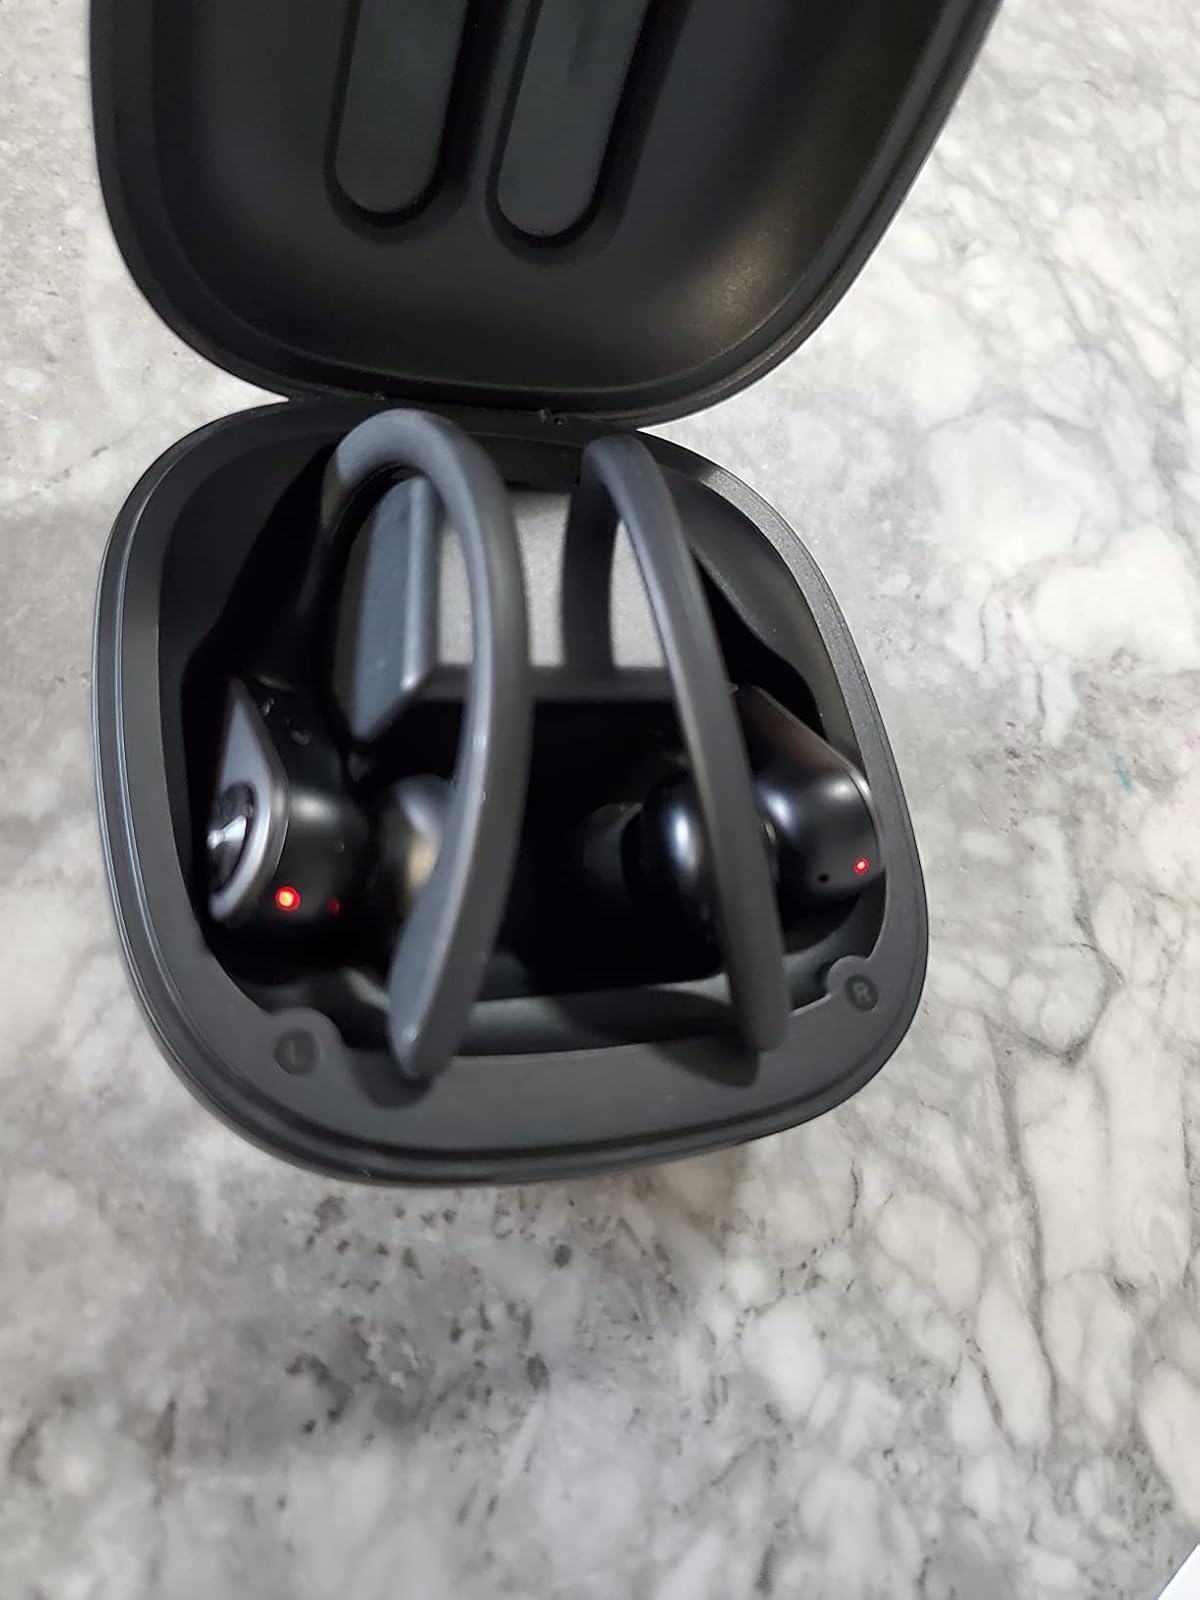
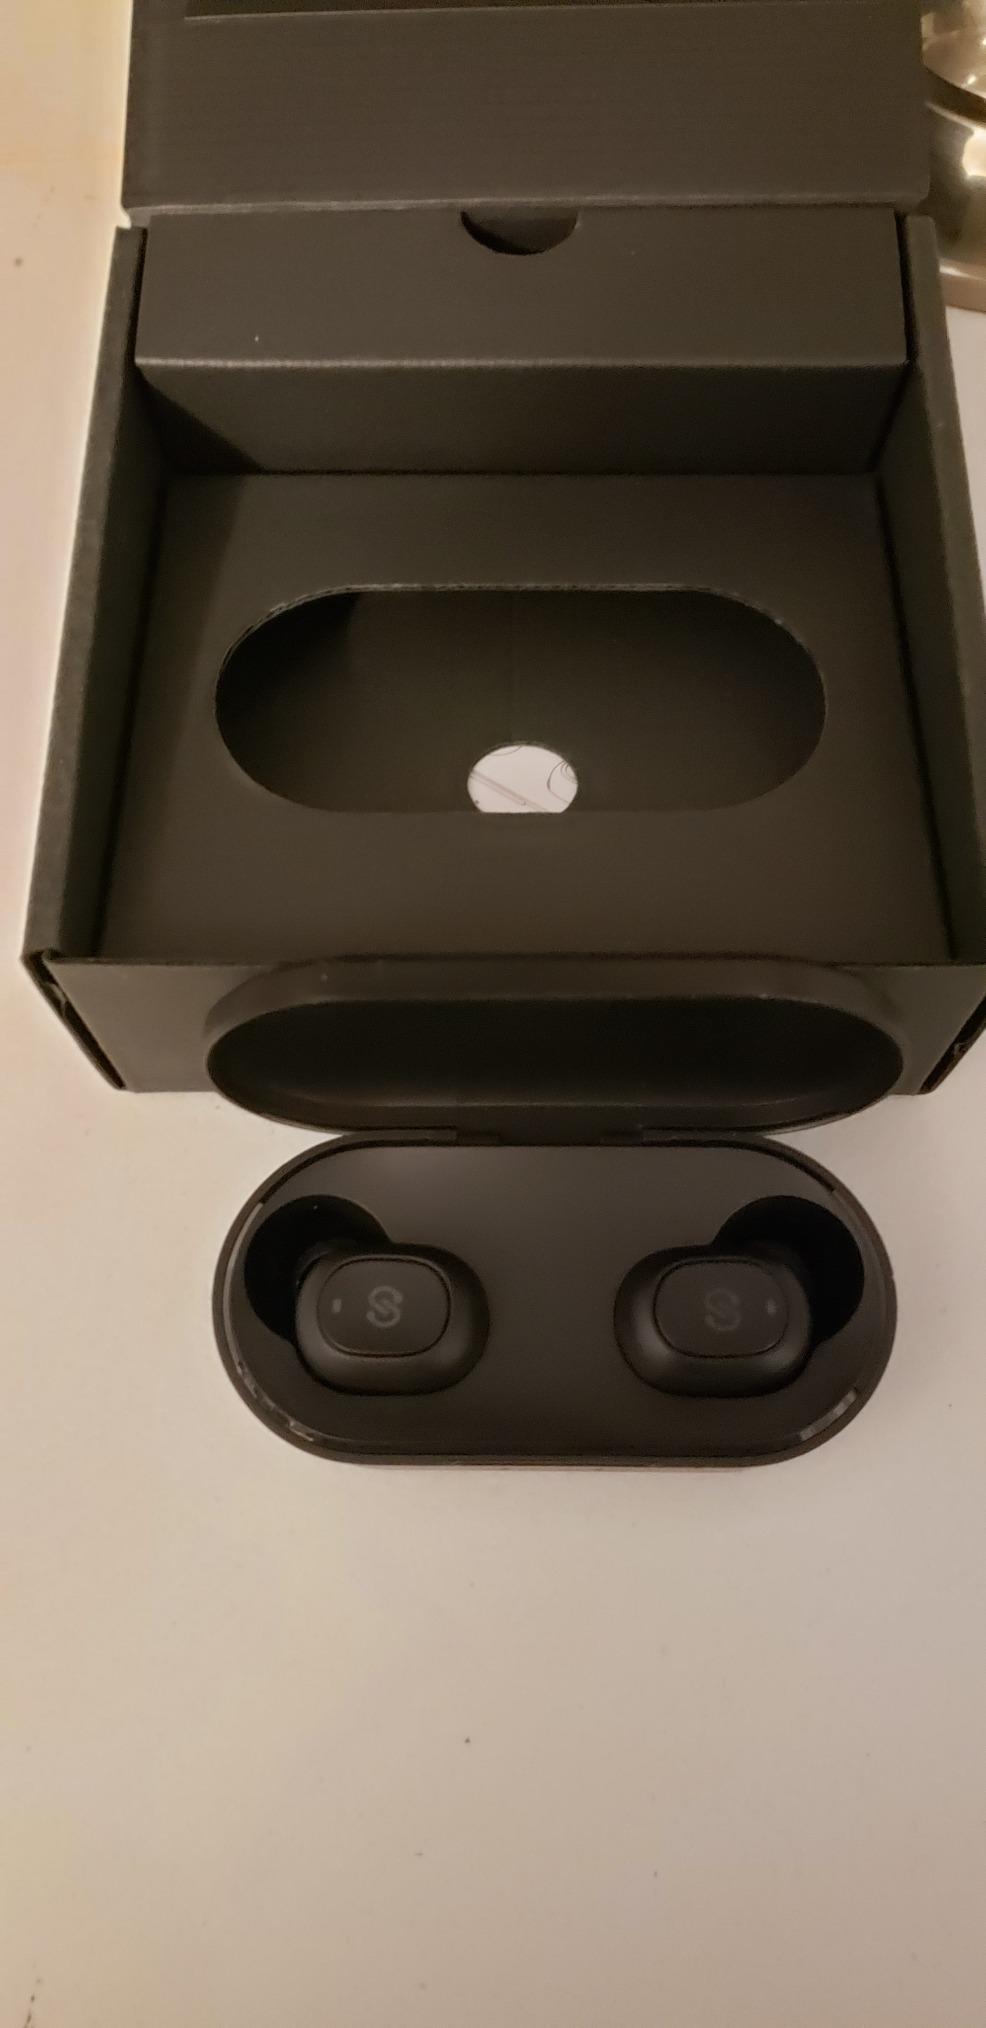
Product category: earbuds
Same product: no